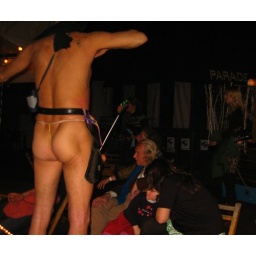
Winterparade: ja ja Simon  Vinkenoog was ook van de partij !hij in de front office en ik in de back office